Sizun Parish close

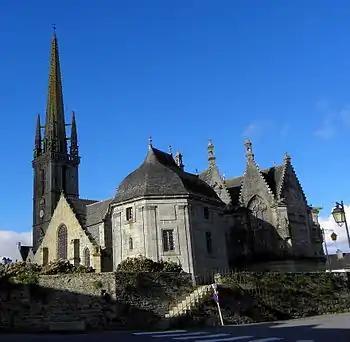
View of sacristy

The Église St Suliau was constructed in stages between the 16th and 17th centuries. The church's best feature is the 16th century southern porch built in the flamboyant gothic style in 1514. The church boasts five altarpieces, a Thomas Dallam organ dating to 1683 and some exquisite furnishings and there is a showcase in the north transept containing many artifacts including the solid silver bust of Saint Suliau shown in the gallery of images at the end of the article. The main altar has twisted pink columns on either side and includes images of the Virgin Mary and Joseph with the baby Jesus and statues of Saint Peter and Saint Paul on either side of the tabernacle. There are also depictions of the four Evangelists with their attributes of a bull, a lion, a child and an eagle. Above Joseph and the baby Jesus is a statue of Saint Suliau. One of the altarpieces is dedicated to Saint Augustine and at the top of this altarpiece Jesus holds a terrestrial globe and turns his head to the main altar nearby. This altarpiece is carved from Lava limestone whilst all the other altarpieces in the church are carved from oak. Another of the altarpieces deals with Jesus' baptism and nearby are statues of Saint Yves, Saint Peter, Saint Guillaume and Saint Maudetz. The sabliéres, the beams that sit below the ceiling and above the stone walls of churches, are partly made of wood and richly decorated. In the corners angels are depicted holding some of the instruments of the passion, a traditional embellishment in the art of the area around the river Élorn. The altarpiece of the Rosary in the south transept is the work of the sculptor Jean Berthouloux and features statues of Saint Dominique and Saint Catherine of Siena. There is a depiction of the Virgin Mary and child in the upper part of the altarpiece surrounded by two angels. Opposite this altarpiece is the oldest statue of Saint Suliau in the church. The altarpiece known as the "Agonisants" in the north transept depicts the death of a believer in the presence of Dom Michel le Nobletz, the Breton missionary. The composition includes statues of Saint Peter and Saint Paul and is topped with a statue of Joseph.